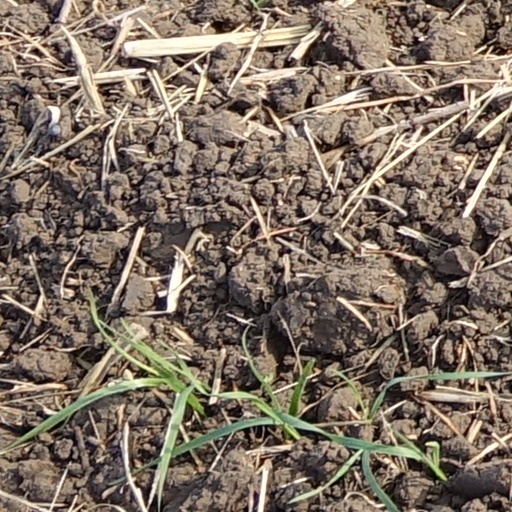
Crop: wheat